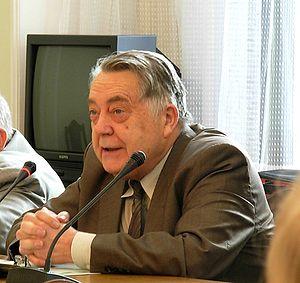
Bernard Margueritte, né le 18 mai 1938 à Paris est un journaliste français dont la vie personnelle et la carrière professionnelle sont étroitement liées à la Pologne.